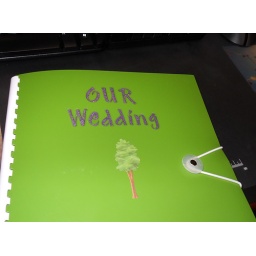
Made myself a wedding planning notebook in our colors, green and purple. We're doing a tree theme.